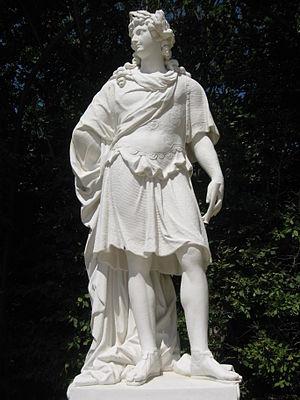
Le poème héroïque par Drouilly
Cet article recense les œuvres d'art dans l'espace public dans le département des Yvelines, en France.